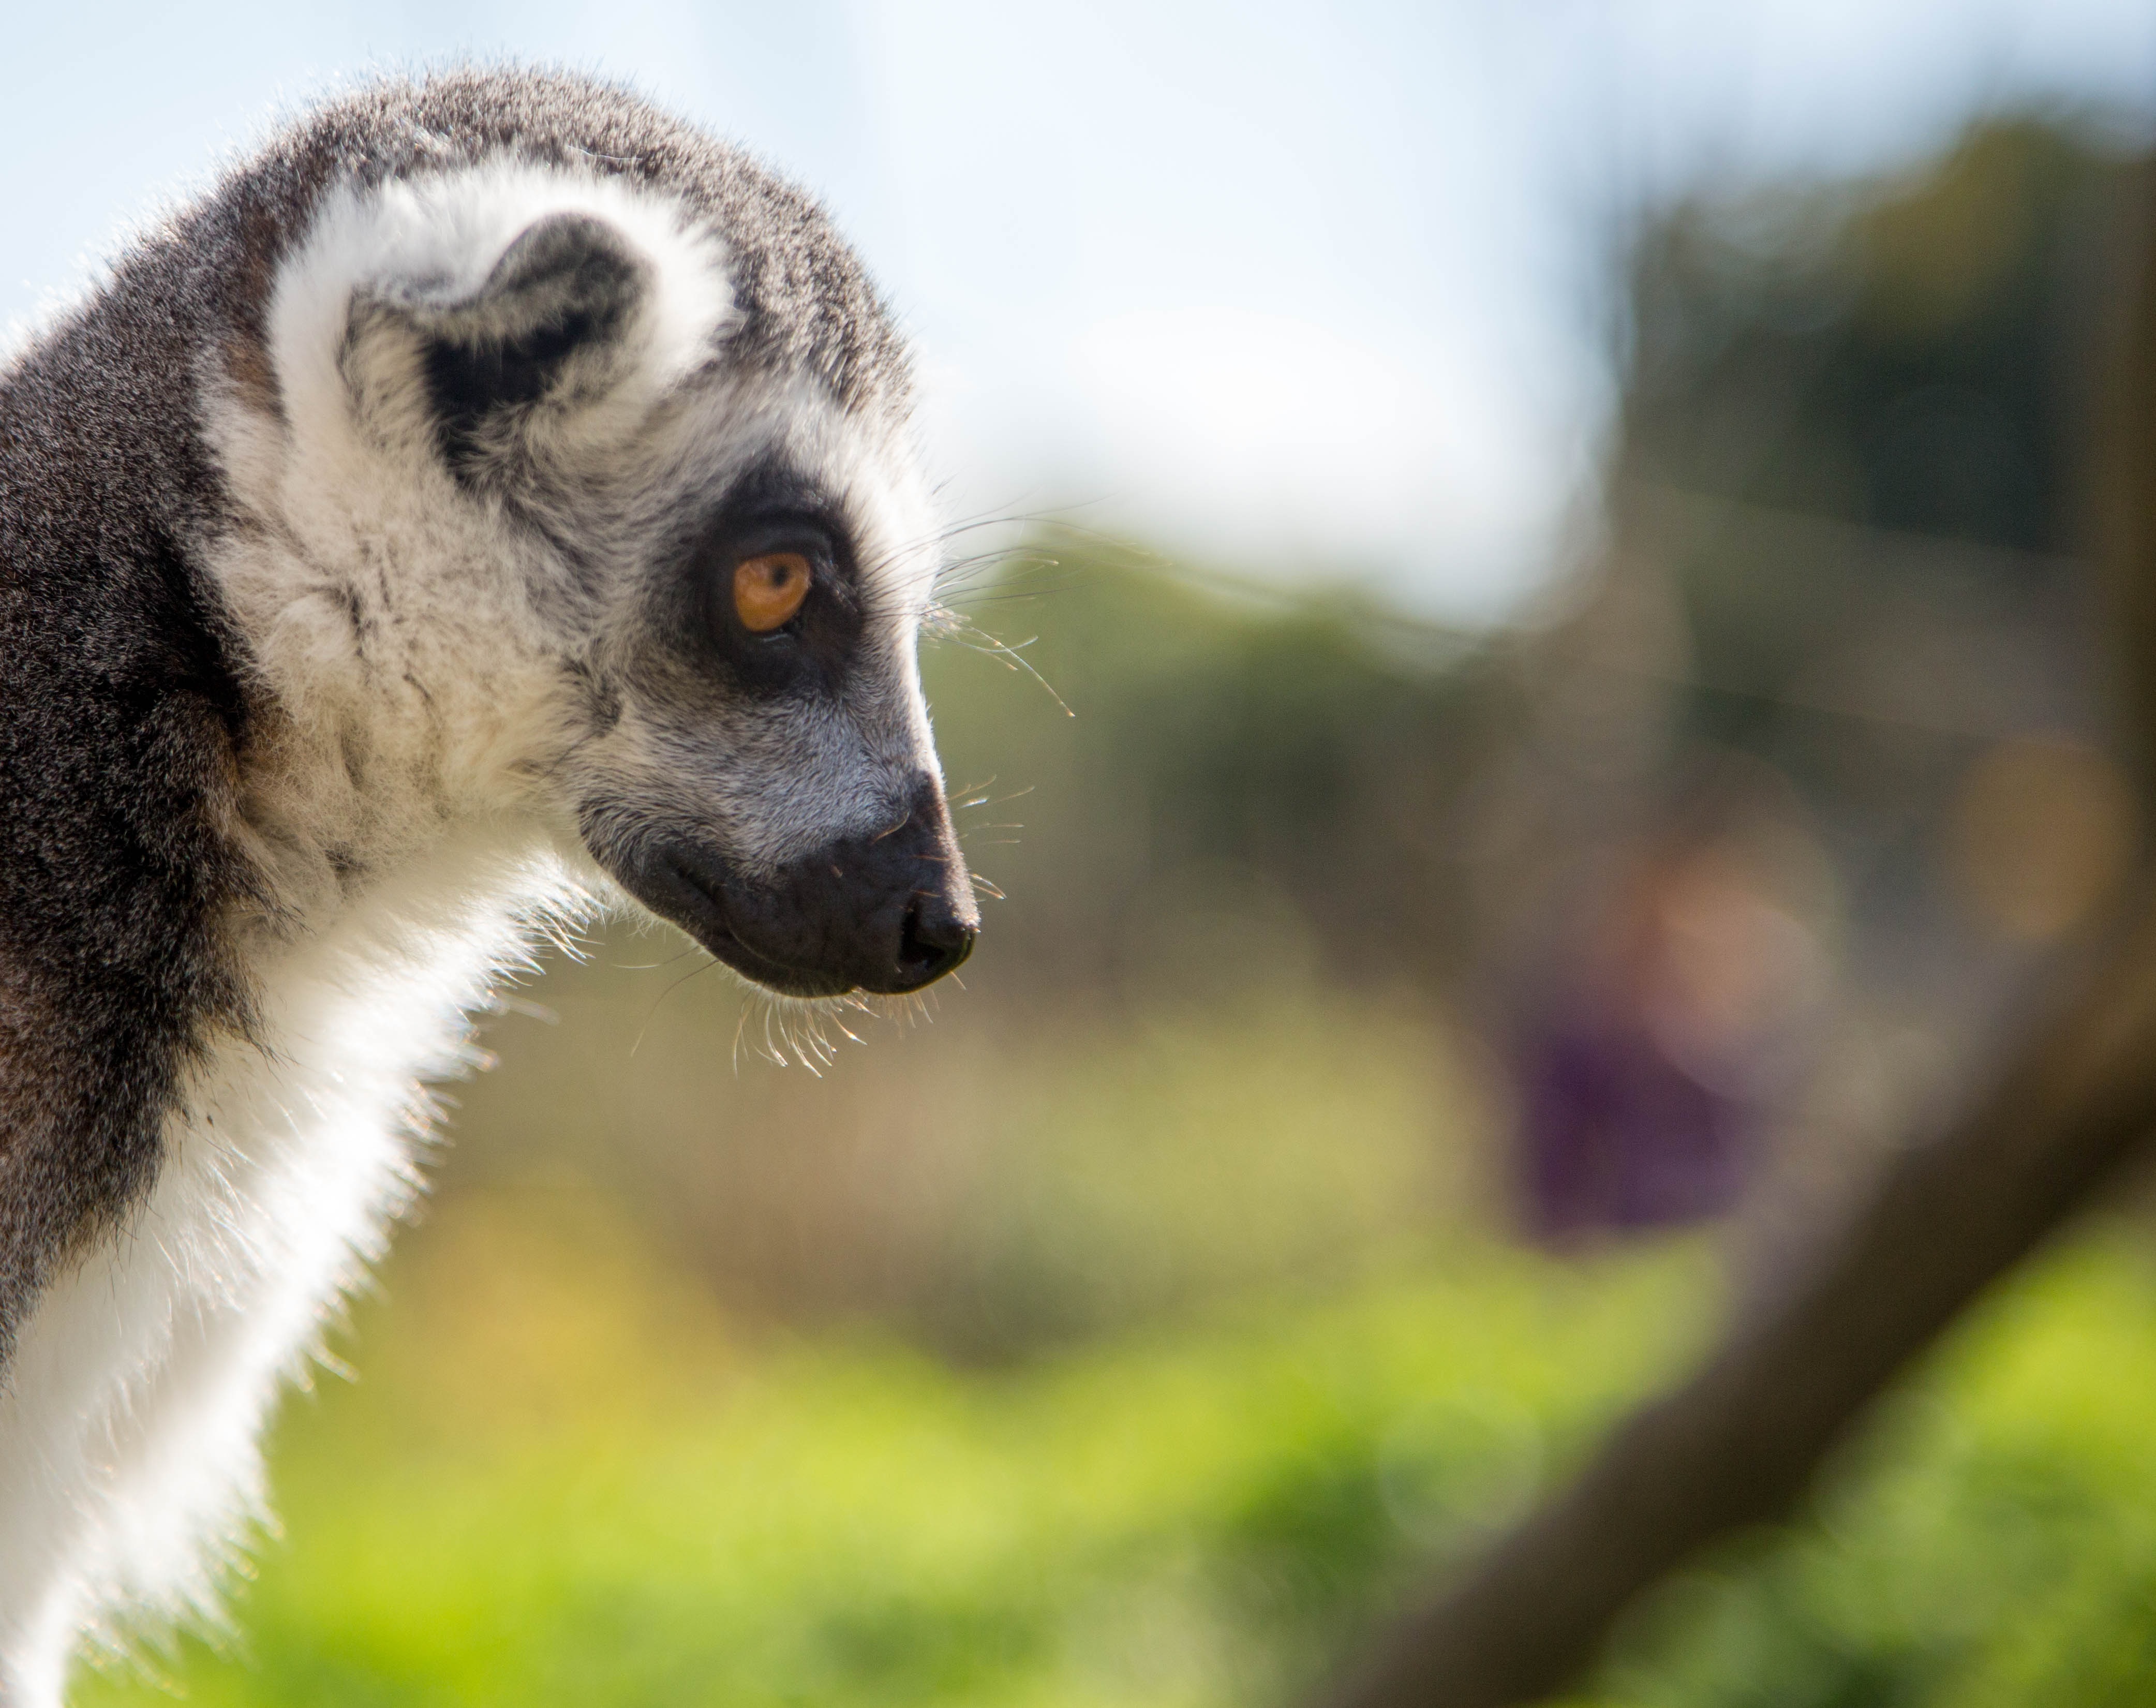
nature, forest, animal, looking, wildlife, wild, zoo, portrait, tropical, park, mammal, monkey, fauna, primate, close up, outdoors, face, furry, head, madagascar, vertebrate, lemur, african